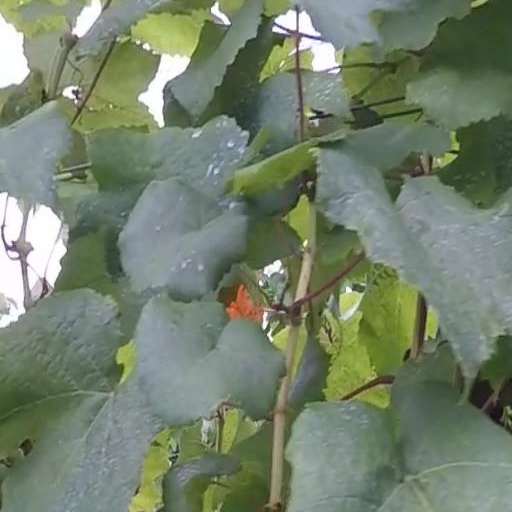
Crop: grape